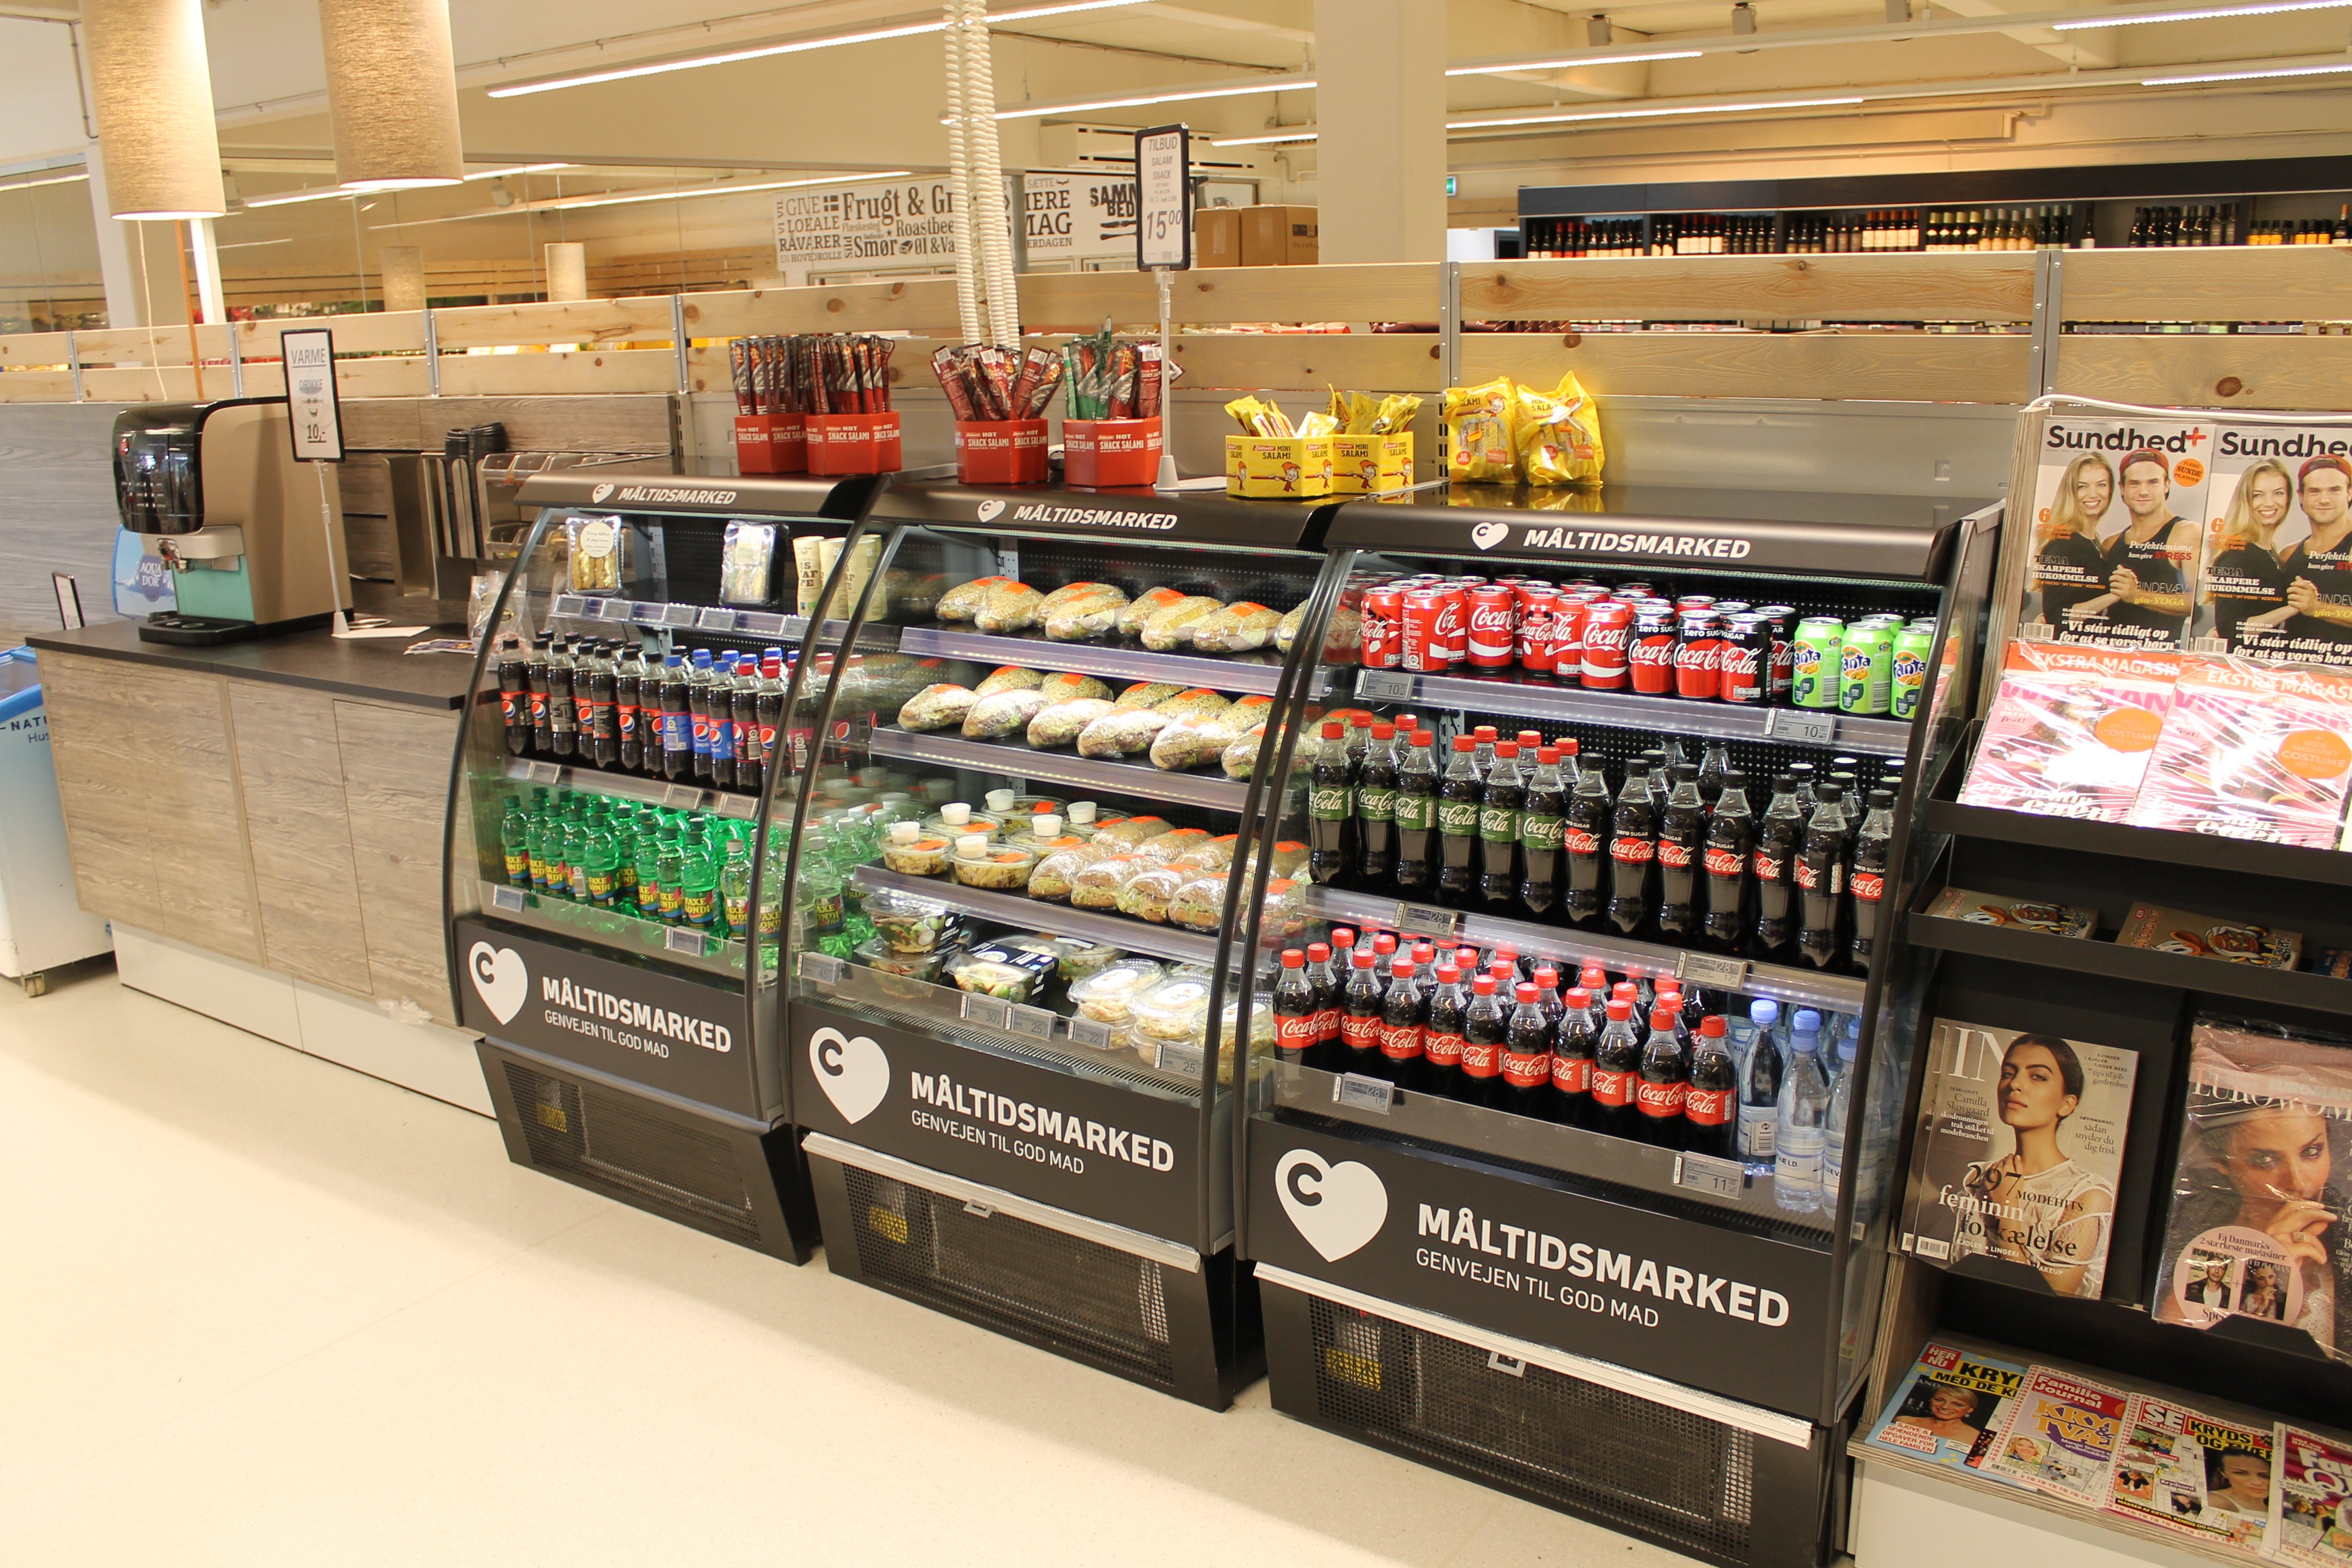
building, shop, food, bakery, sandwich, supermarket, grocery store, delicatessen, retail, soda water, liquor store, convenience store, easy food, ready meals, super market